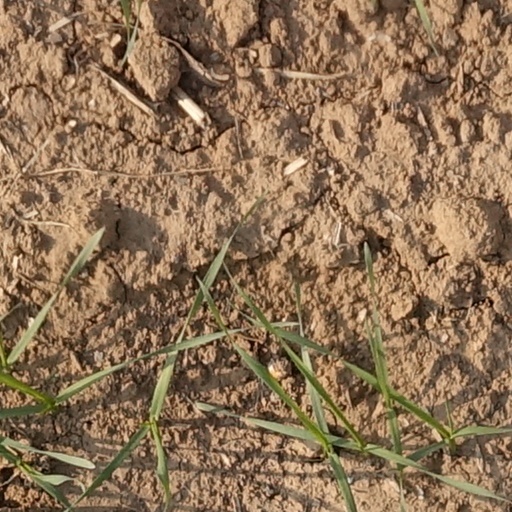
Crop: wheat